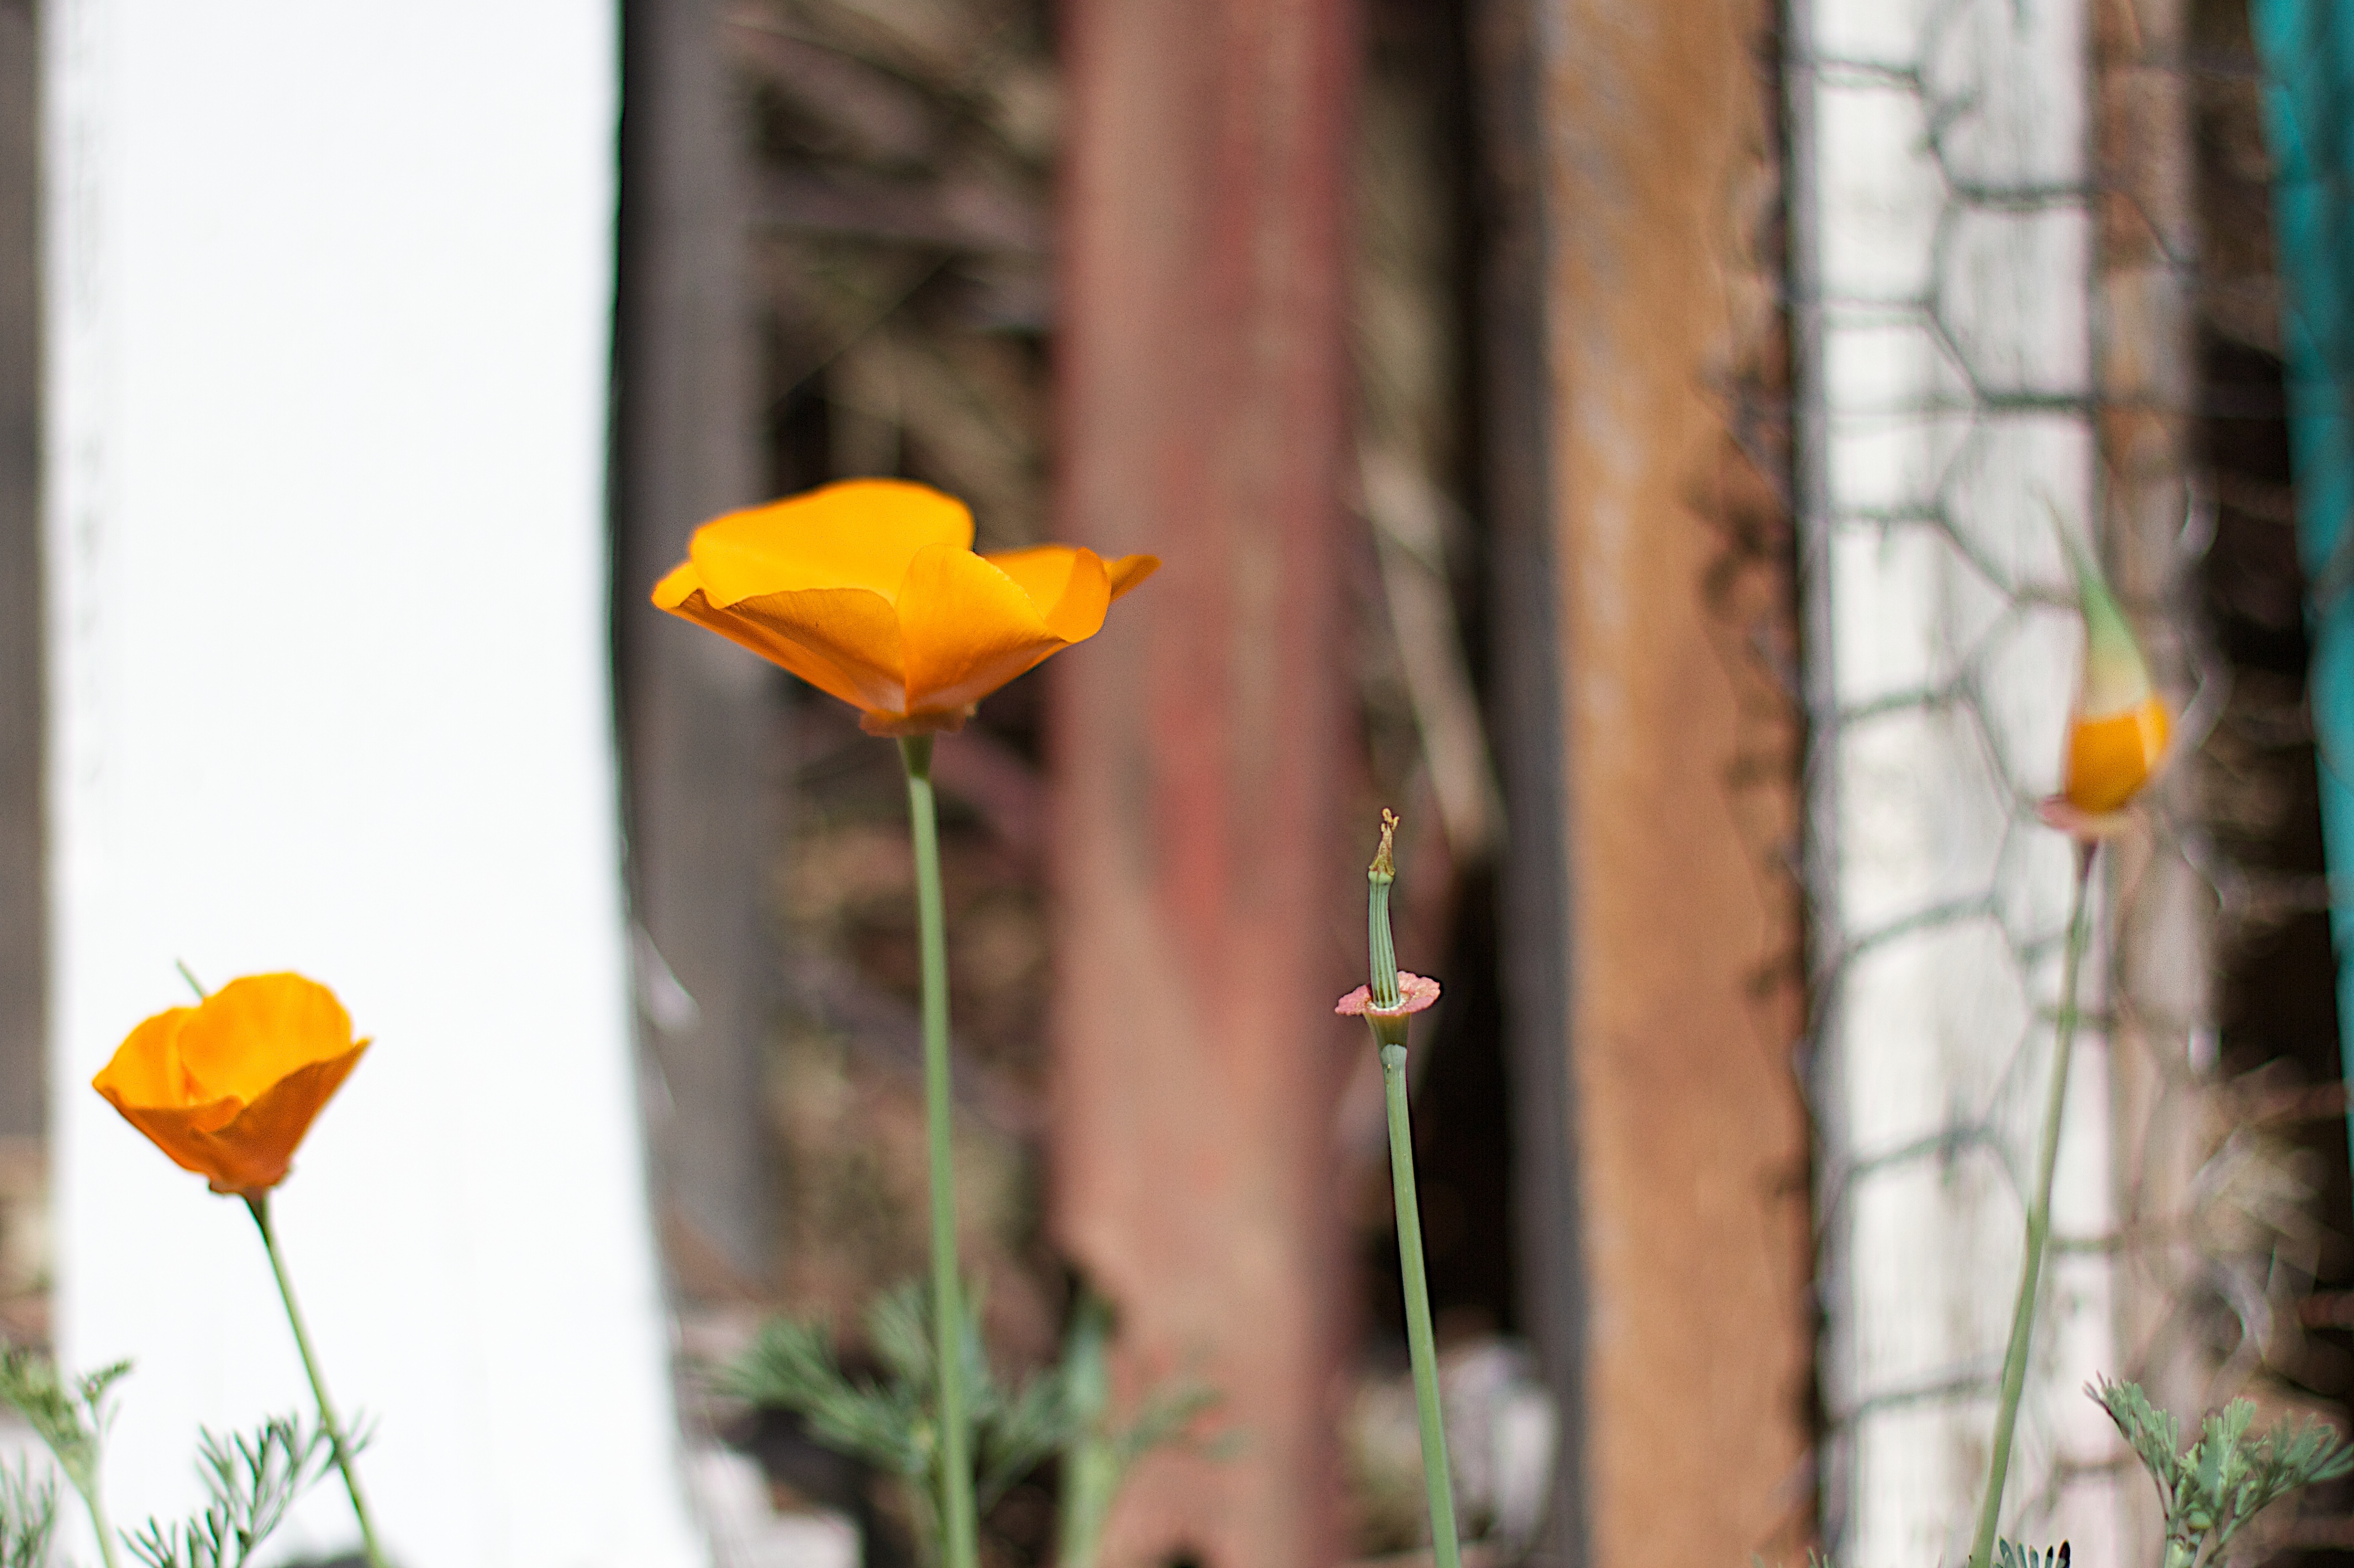
nature, plant, leaf, flower, petal, spring, autumn, botany, yellow, flora, wildflower, poppy, macro photography, plant stem